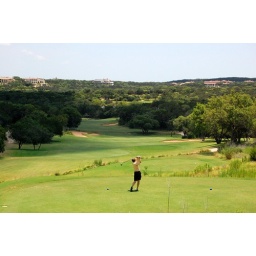
You can see the ball against the dark trees just above and to the right of Steve.